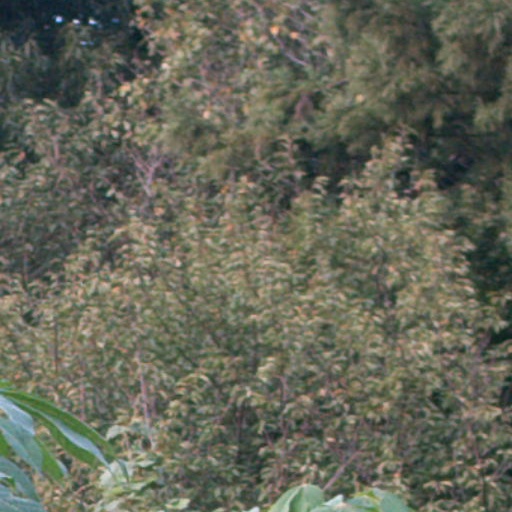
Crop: cassava